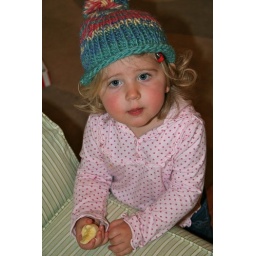
crj in her new cute hat from cousin emily